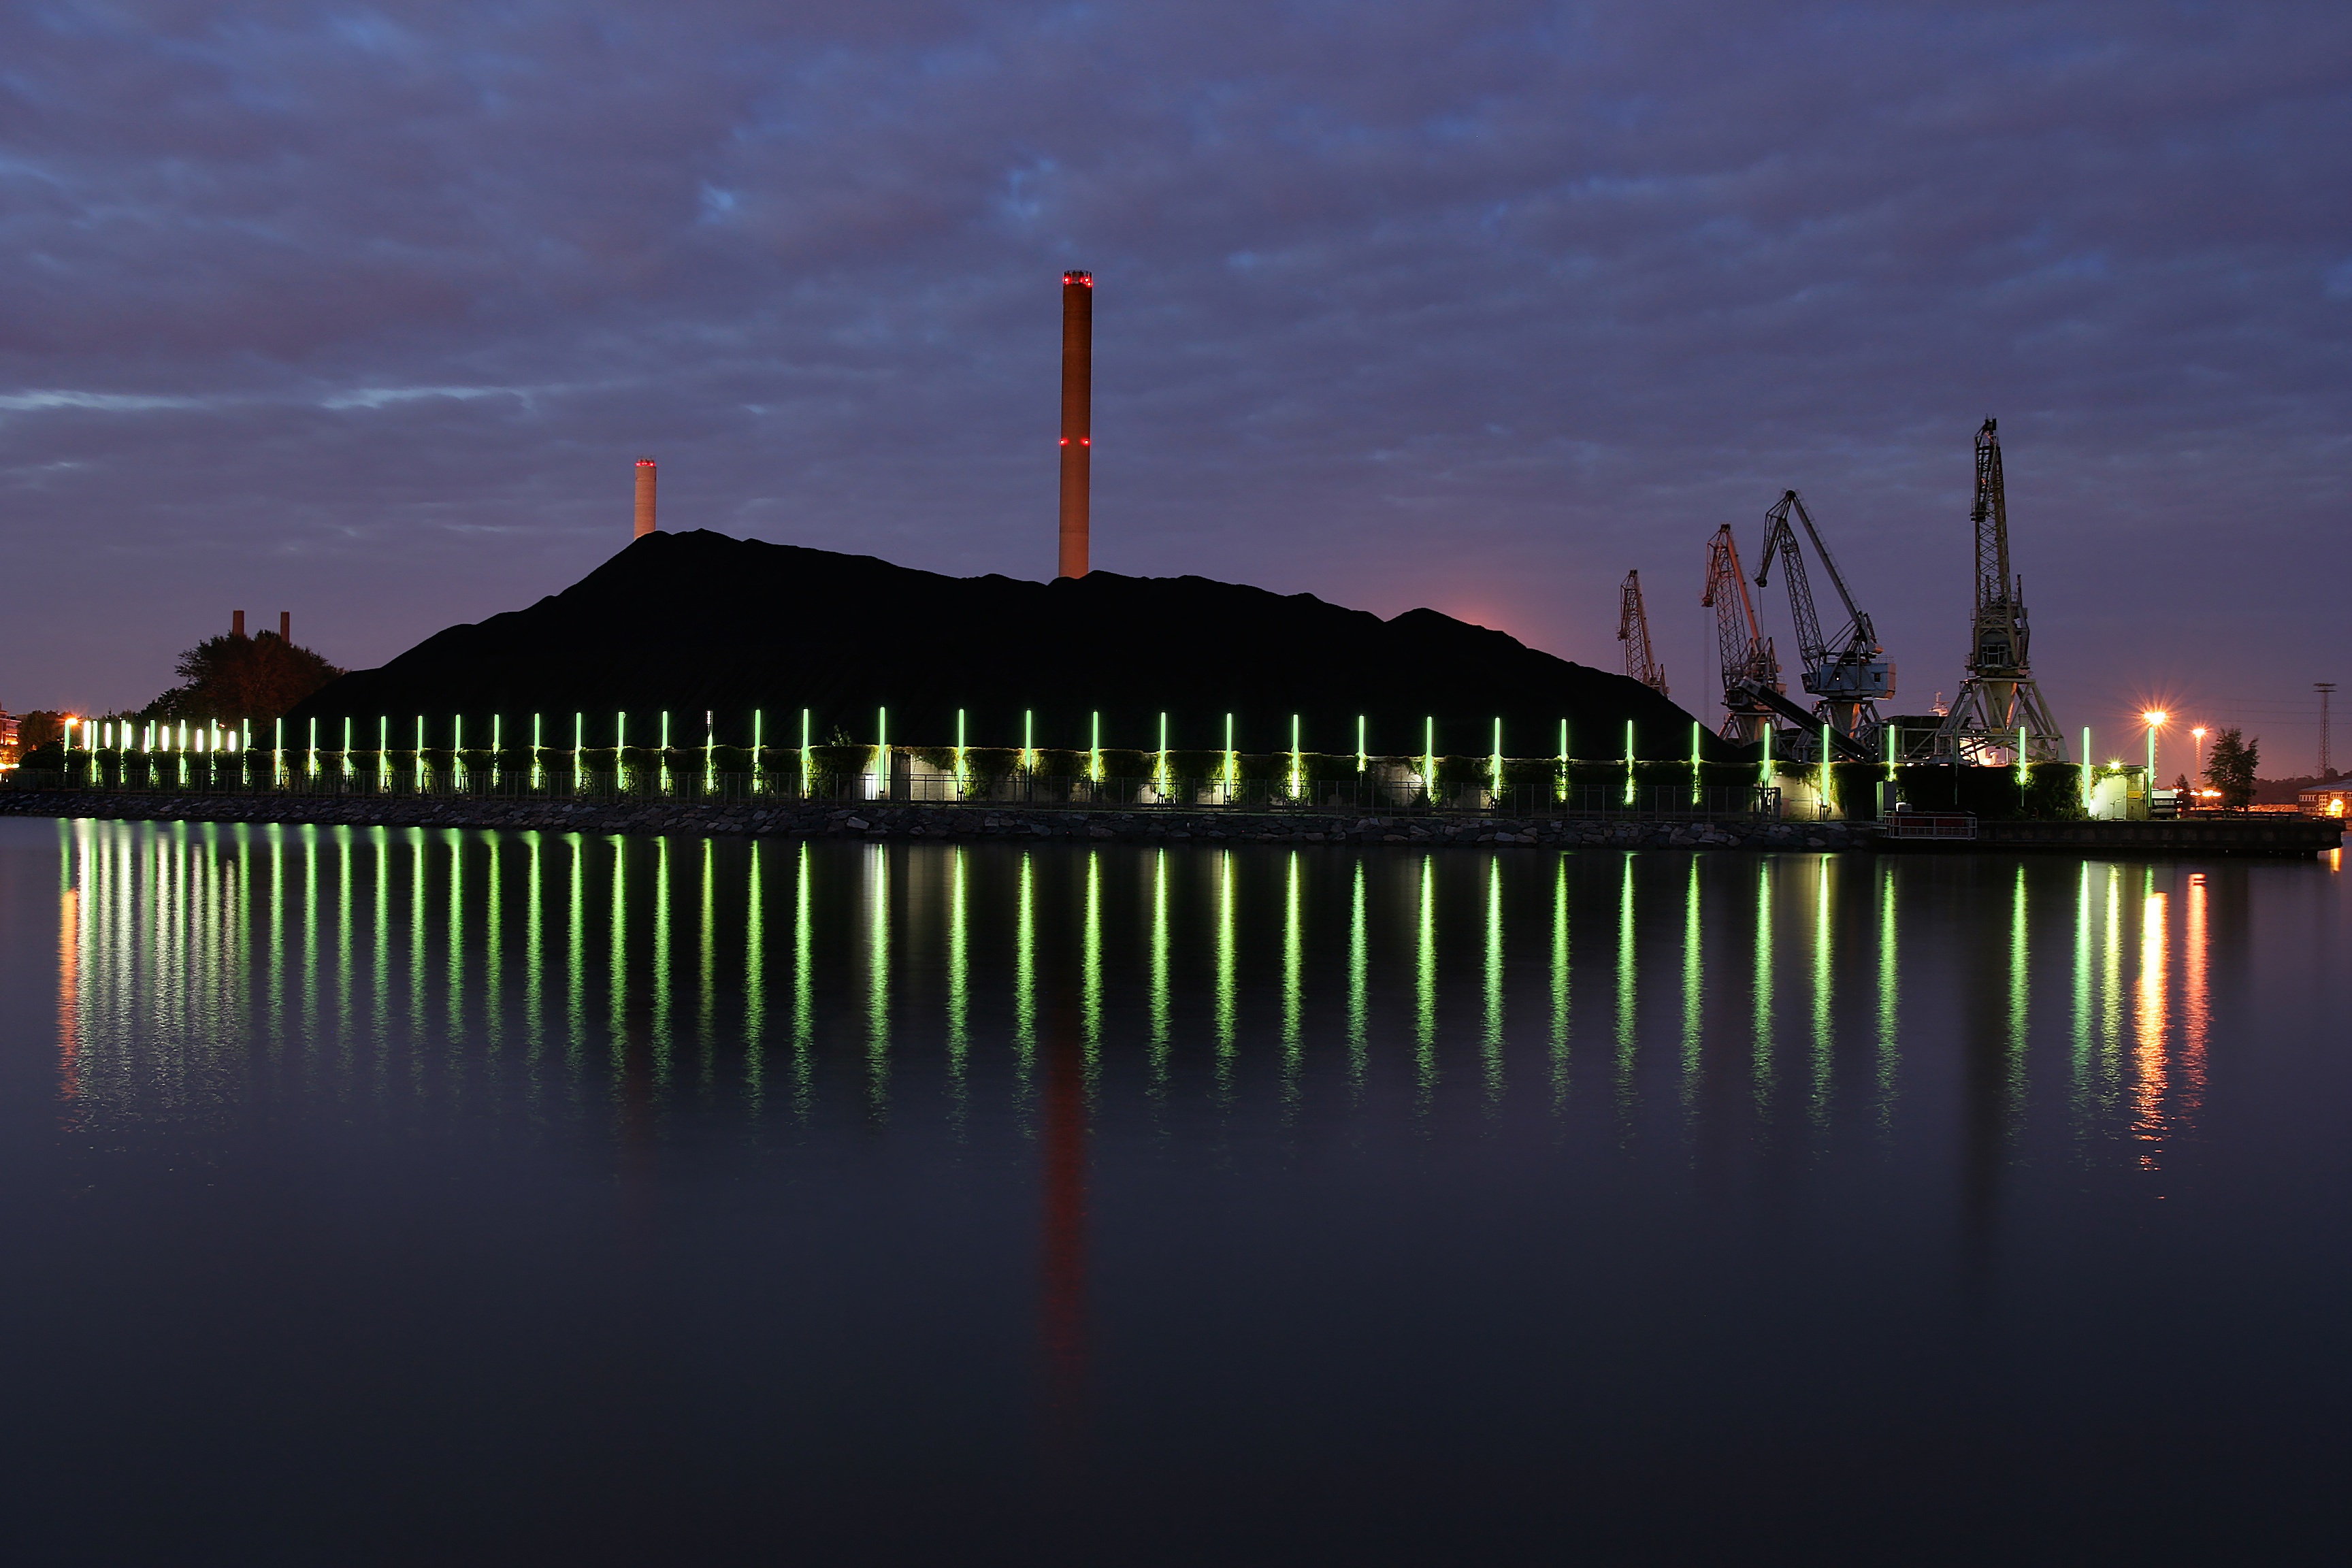
landscape, water, horizon, sunrise, sunset, skyline, night, morning, dawn, city, urban, cityscape, dusk, evening, reflection, landmark, harbor, industry, port, finland, helsinki, crane, coal, finnish, atmospheric phenomenon